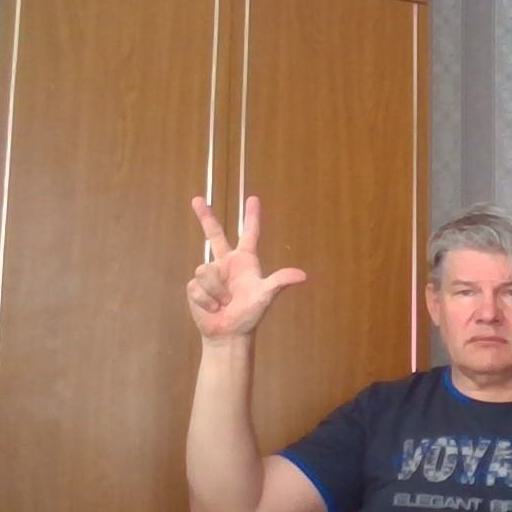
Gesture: three2